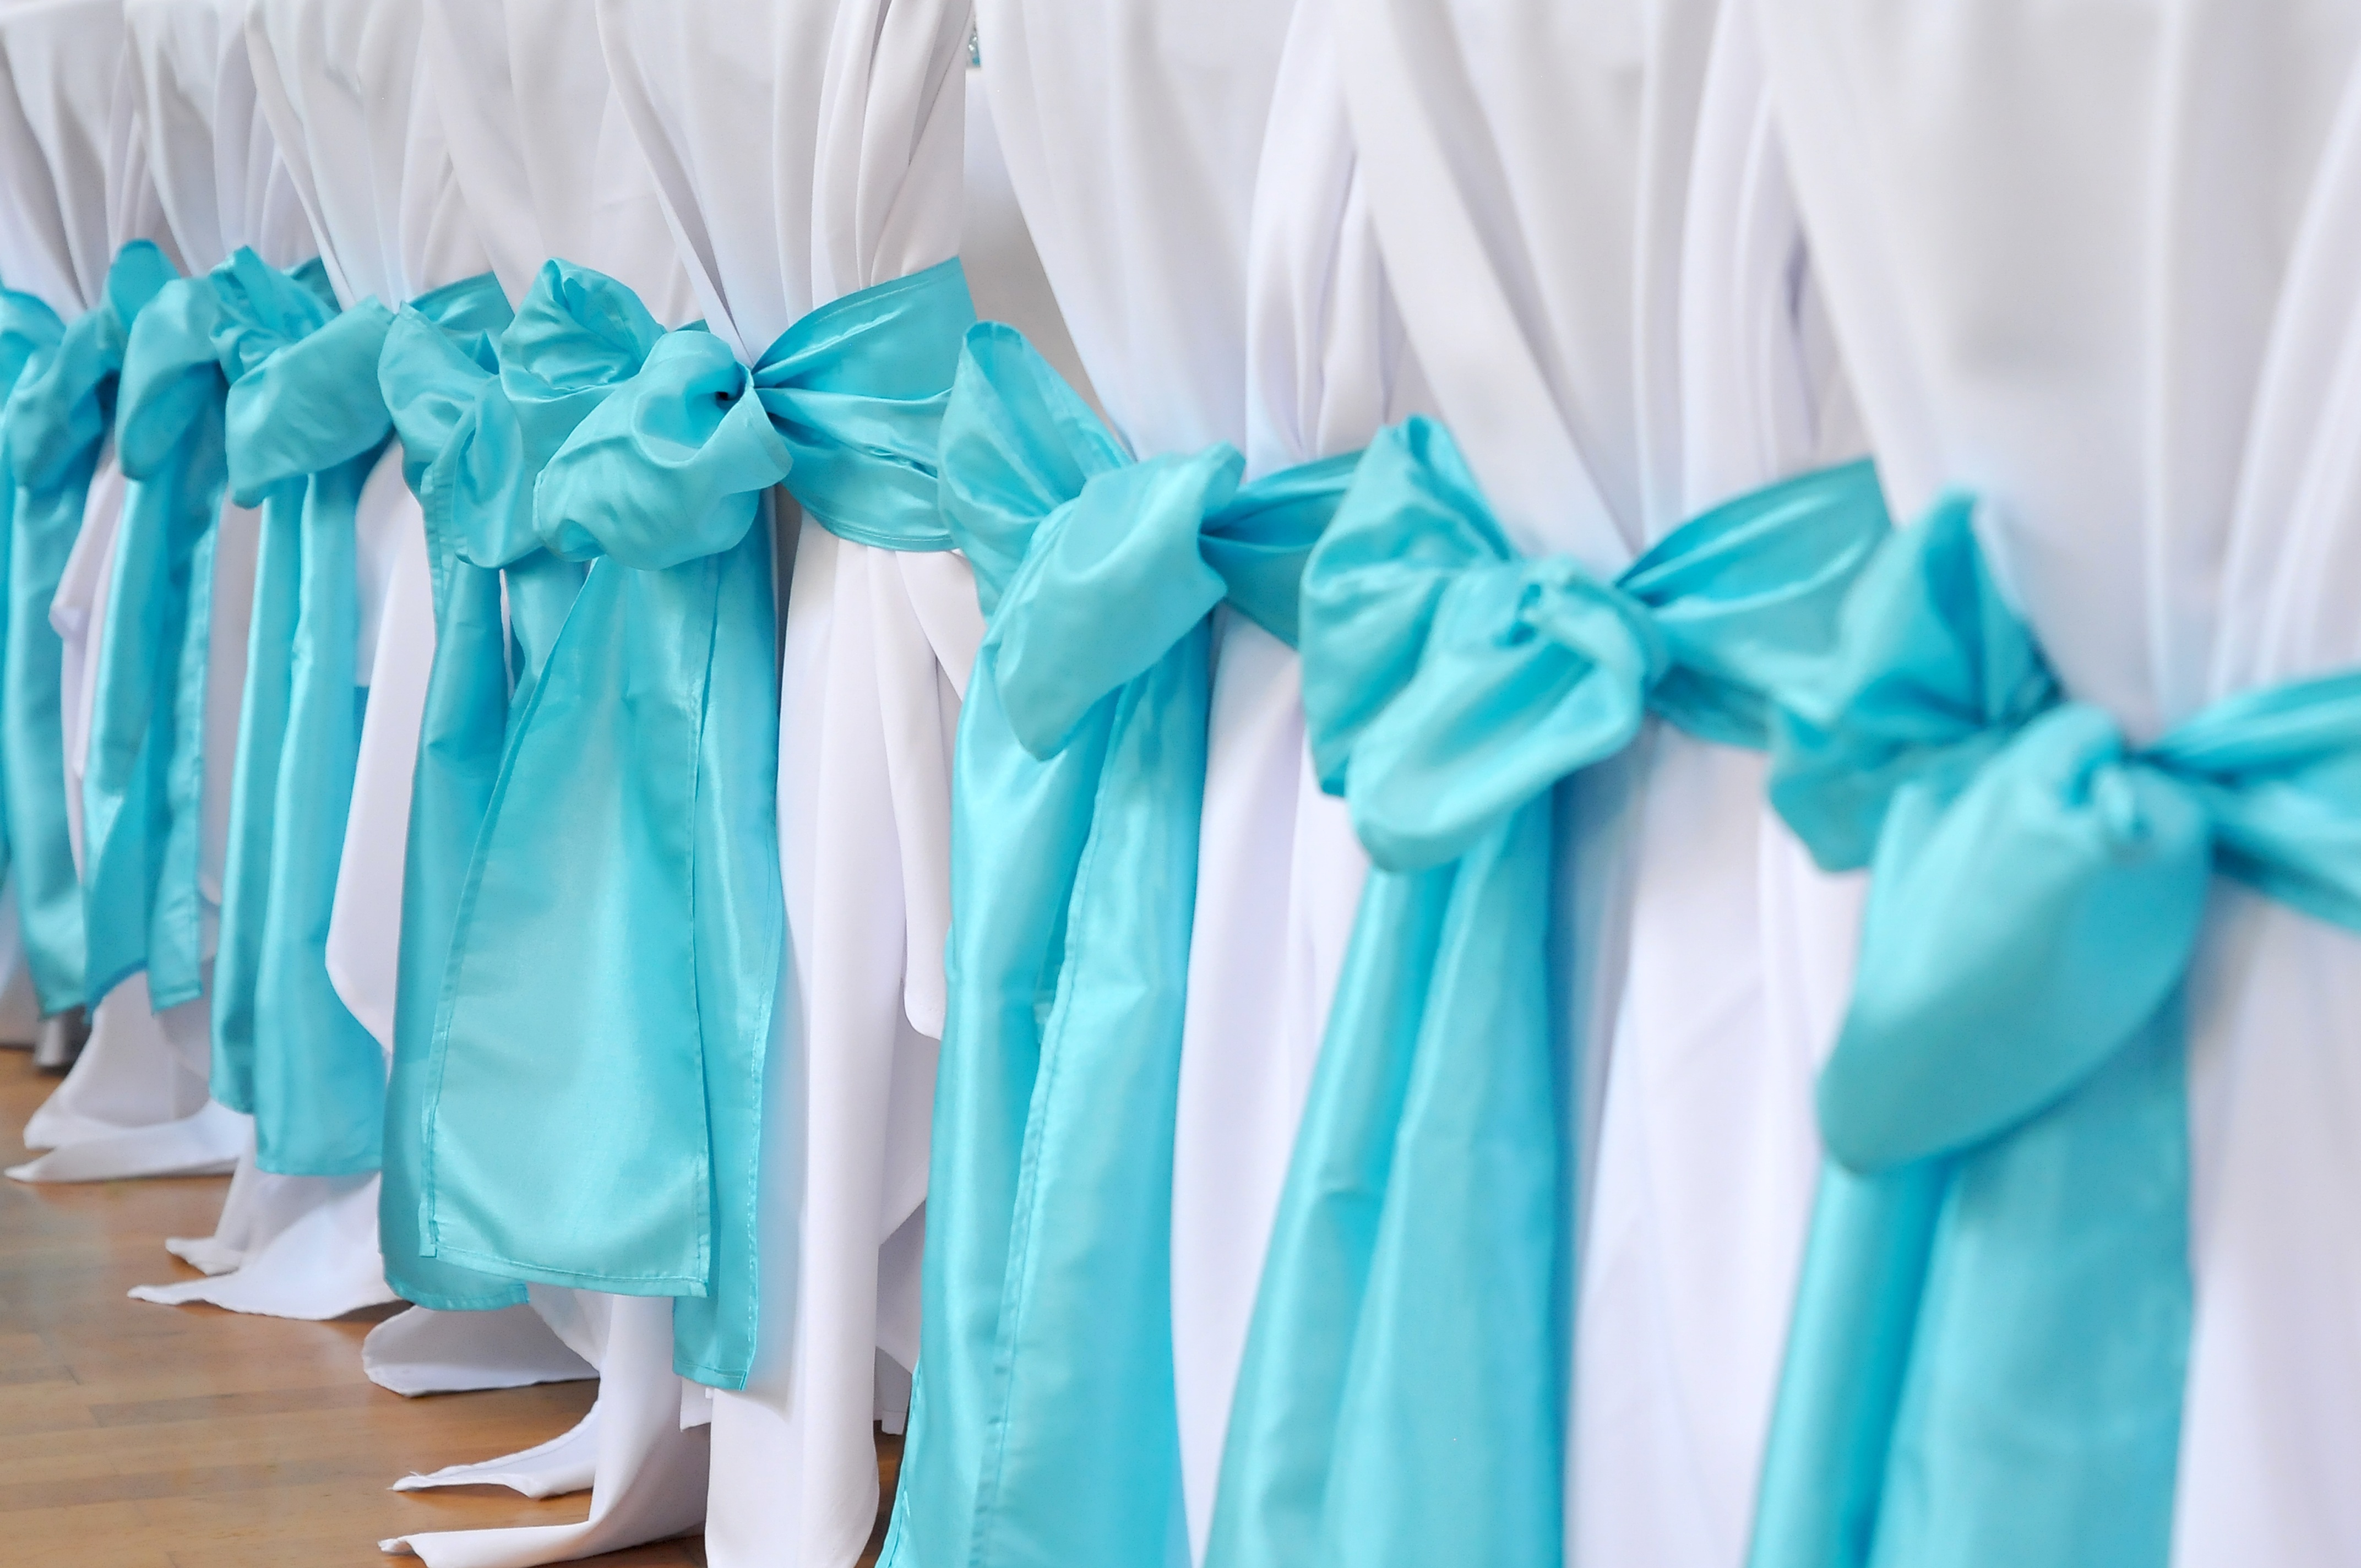
chair, decoration, curtain, blue, clothing, wedding, interior design, textile, dress, aqua, turquoise, gown, bridesmaid, wedding decoration